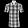
Label: Shirt